John E. McConnell

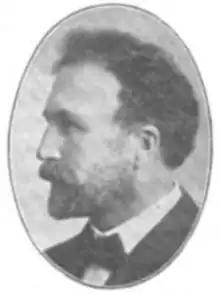

John E. McConnell (December 6, 1863 – July 13, 1928) was a member of the Wisconsin State Assembly.